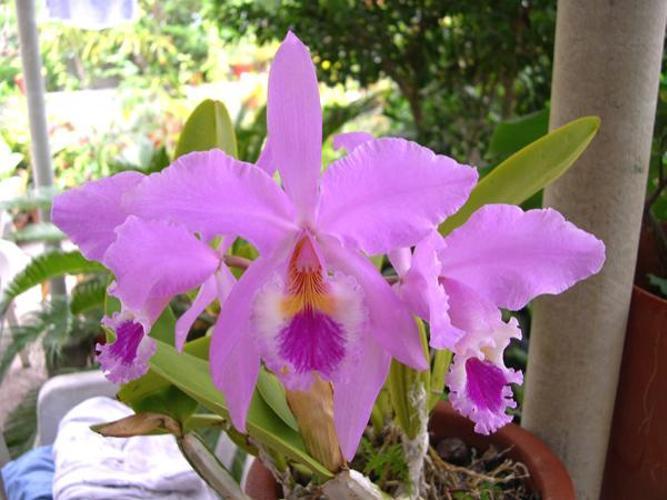
Label: ruby-lipped cattleya